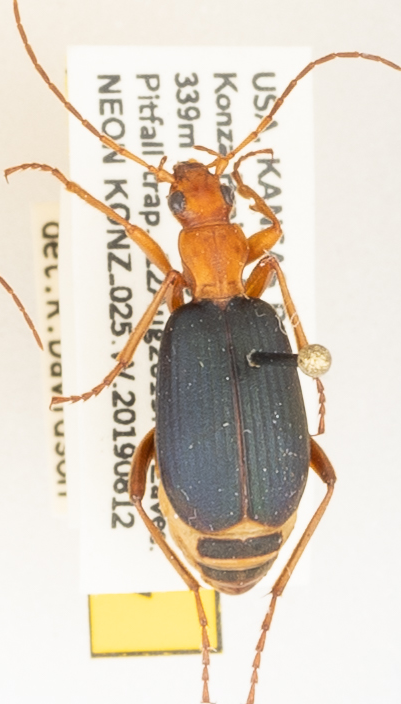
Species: Brachinus alternans
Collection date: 2019-08-12
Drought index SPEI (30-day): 0.36
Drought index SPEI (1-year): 2.09
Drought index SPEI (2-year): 0.82